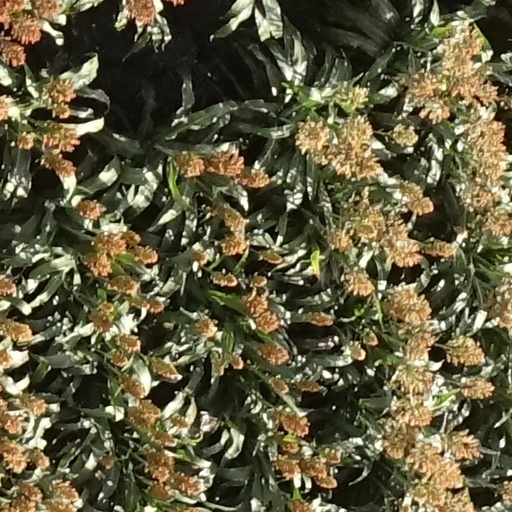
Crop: sorghum